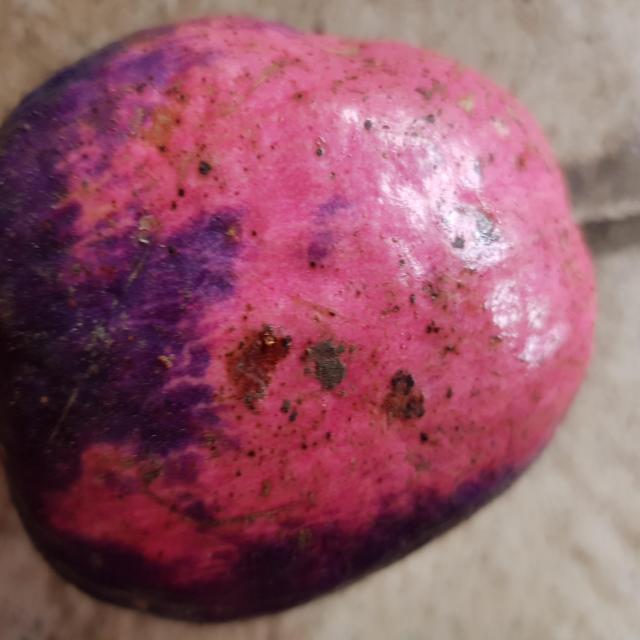
Plum grade: unripe